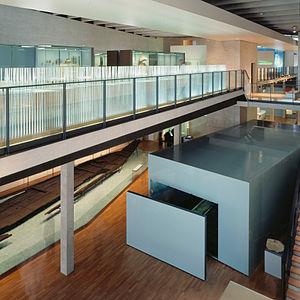
Le Laténium
L e Laténium est un musée archéologique situé à Hauterive dans le canton de Neuchâtel en Suisse. Il doit son nom au site de La Tène, qui a donné son nom à la civilisation celtique du second Âge du fer. Ce musée est construit sur les rives du lac de Neuchâtel, à l'endroit-même où trois sites archéologiques ont été découverts et fouillés avant son implantation.